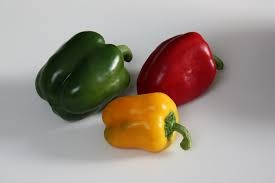
Label: capsicum